Selga Vitmore

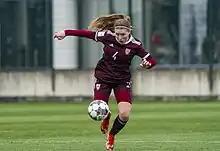

Selga Penelope Vitmore (born 10 March 2002) is a Latvian footballer who plays as a midfielder for SK Super Nova and the Latvia national team.